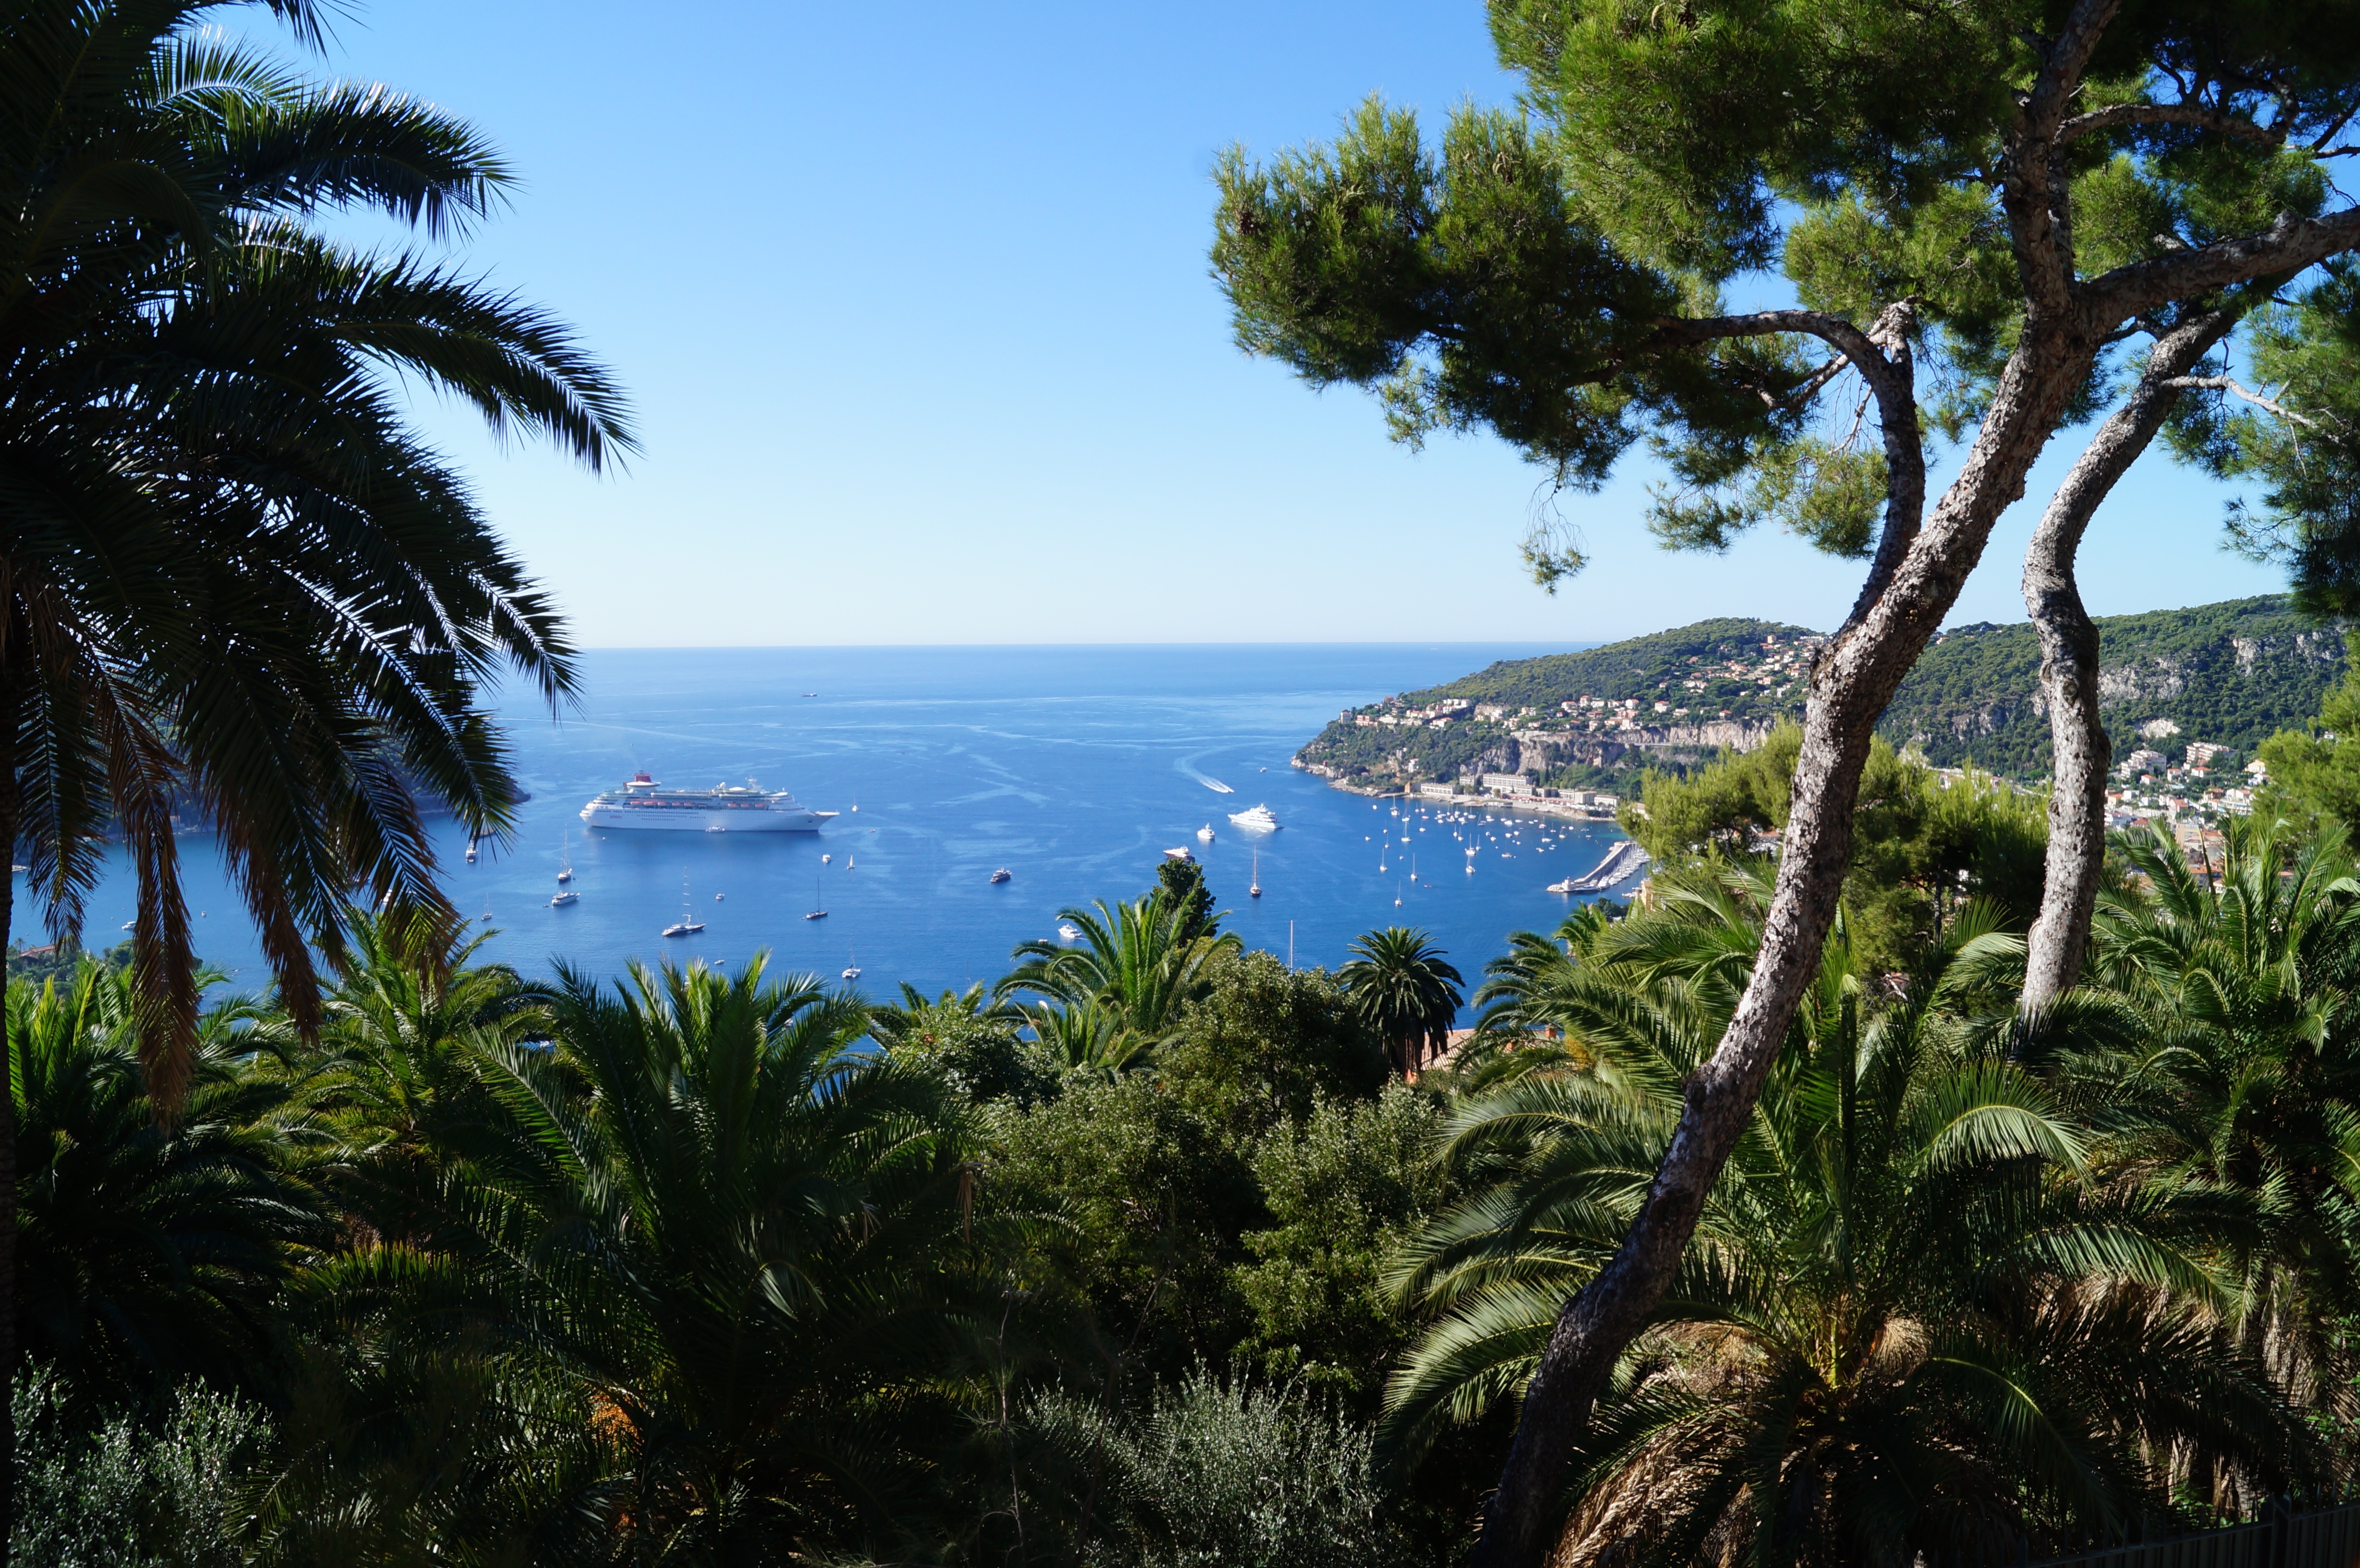
beach, sea, coast, tree, ocean, view, vacation, travel, france, jungle, paradise, scenic, tropical, holiday, lagoon, bay, island, blue, body of water, sunny, resort, rainforest, riviera, beautiful, caribbean, exotic, tropics, sea view, cape, c te d azur, geographical feature, arecales, palm family